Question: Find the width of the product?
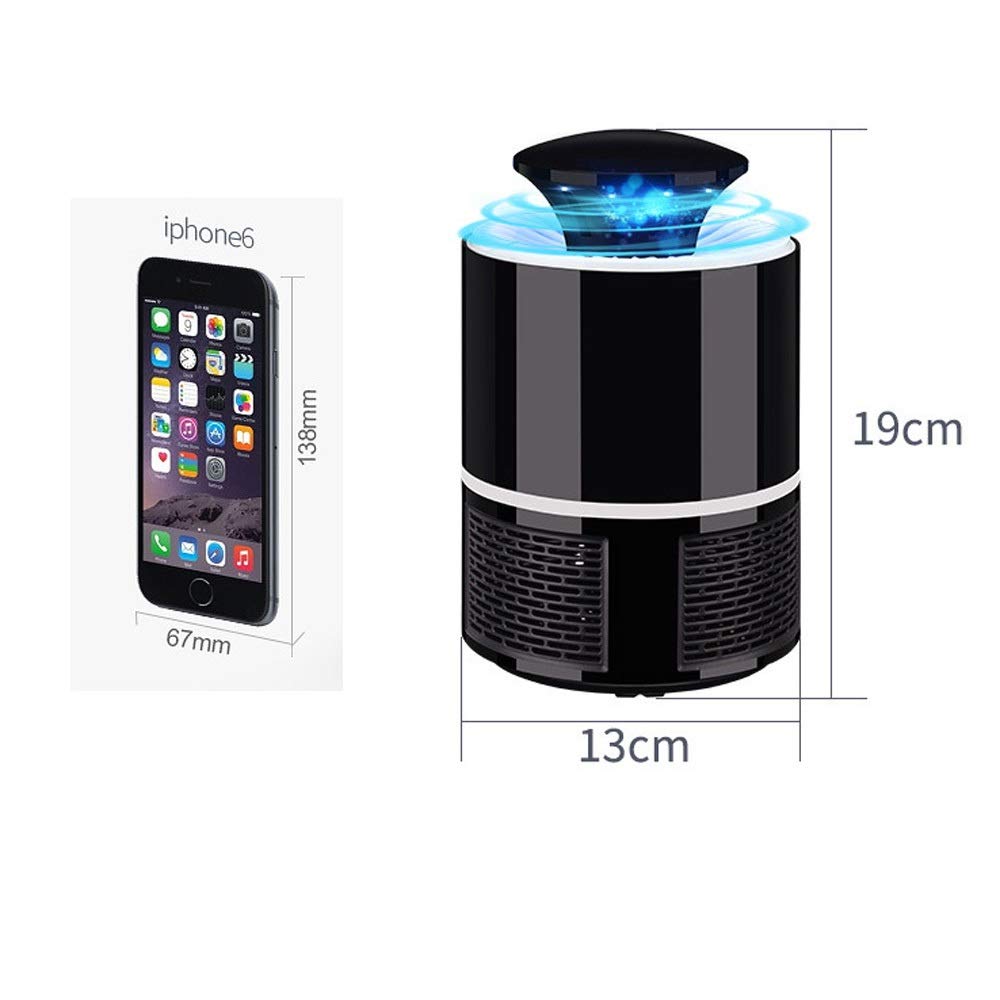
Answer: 67.0 millimetre